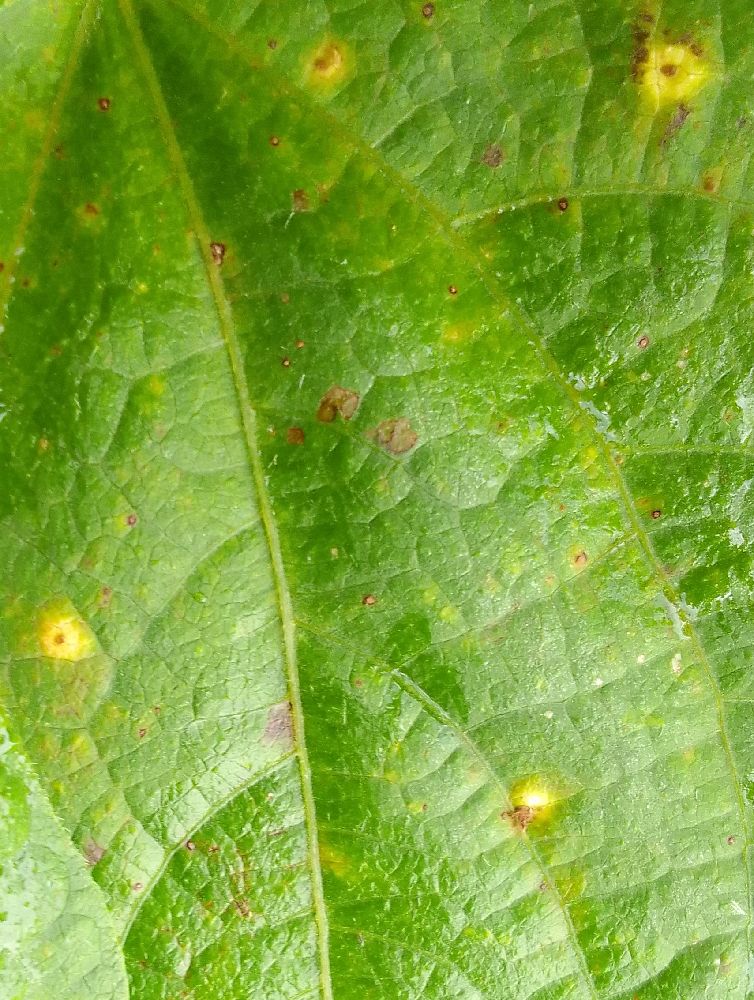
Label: rust